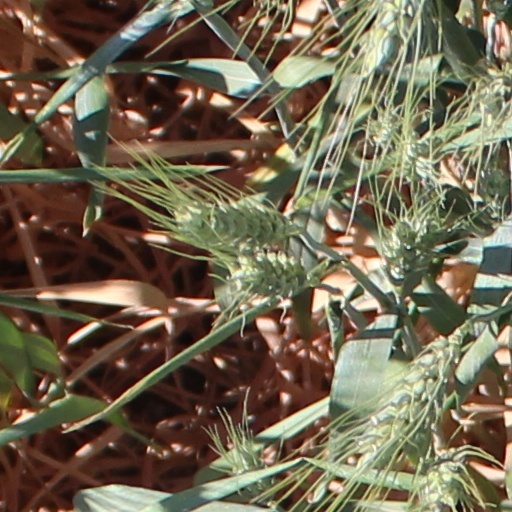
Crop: wheat